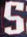
Number: 5